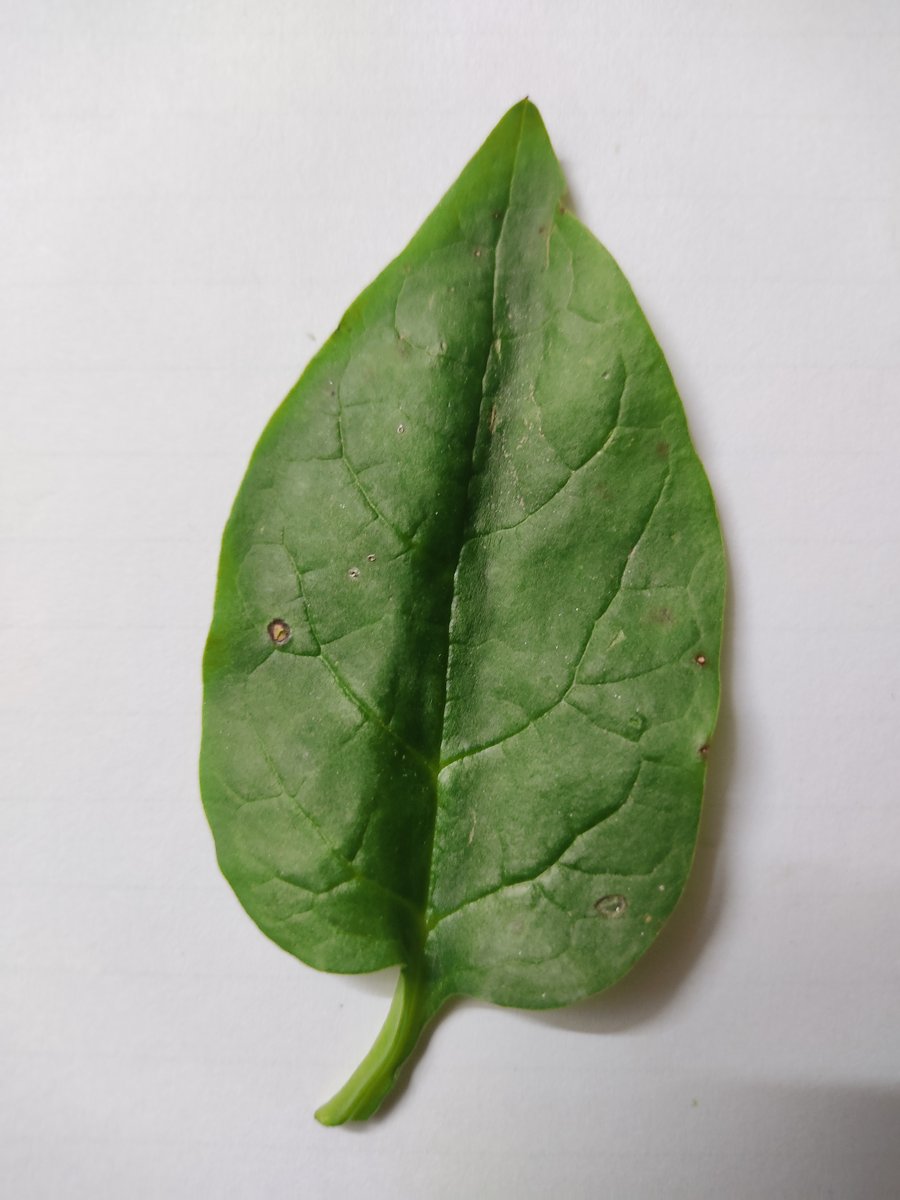
Label: Bacterial-Spot